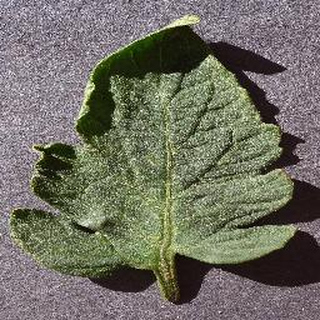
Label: healthy_tomato